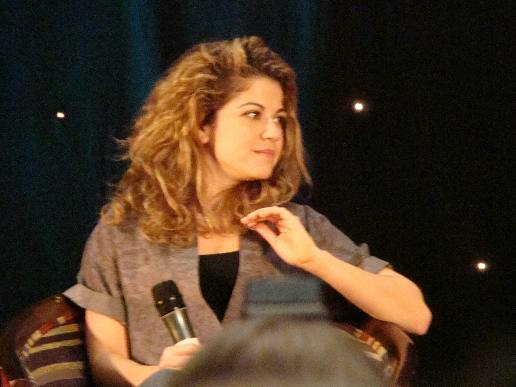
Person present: Yes